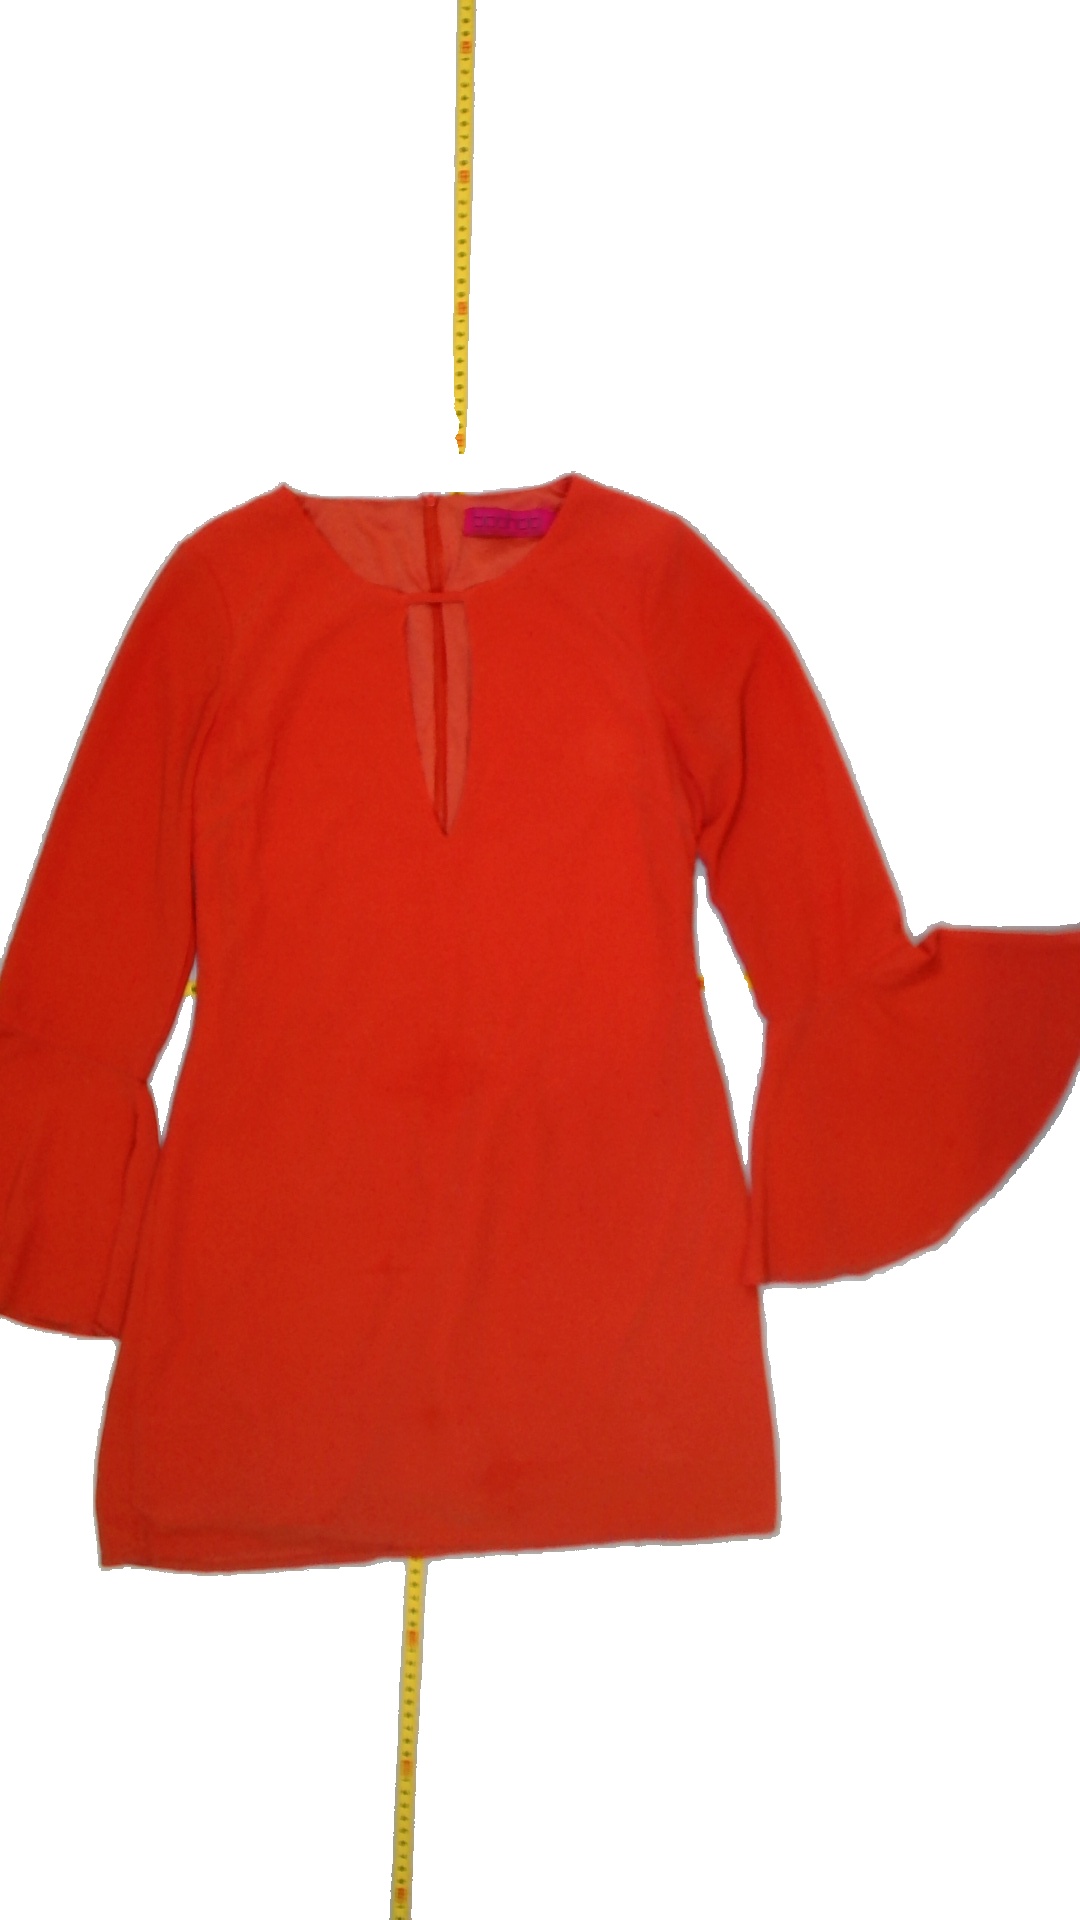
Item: Dress (Ladies)
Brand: Not Applicable
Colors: Red
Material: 100%polyester
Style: No trend
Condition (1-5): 5
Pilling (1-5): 5
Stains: No
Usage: Reuse
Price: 50-100